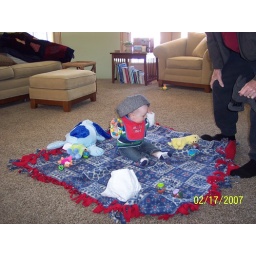
i look so cute in a hat